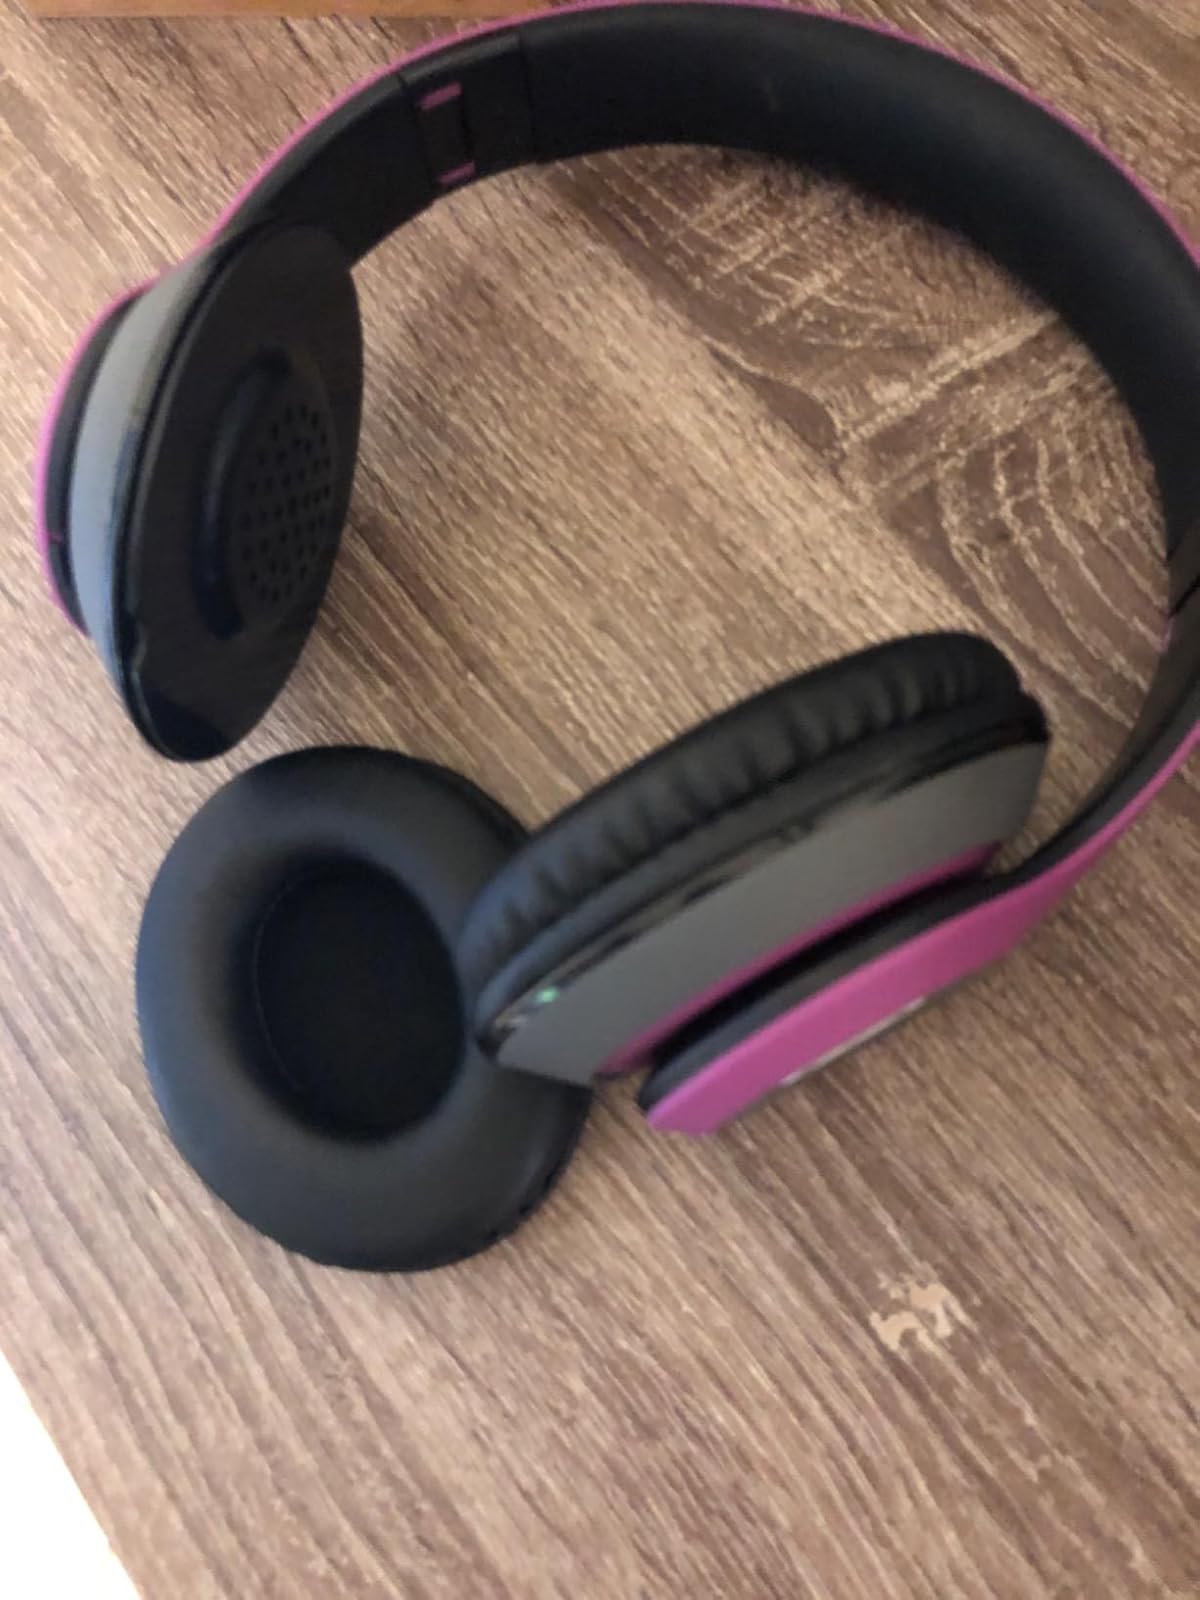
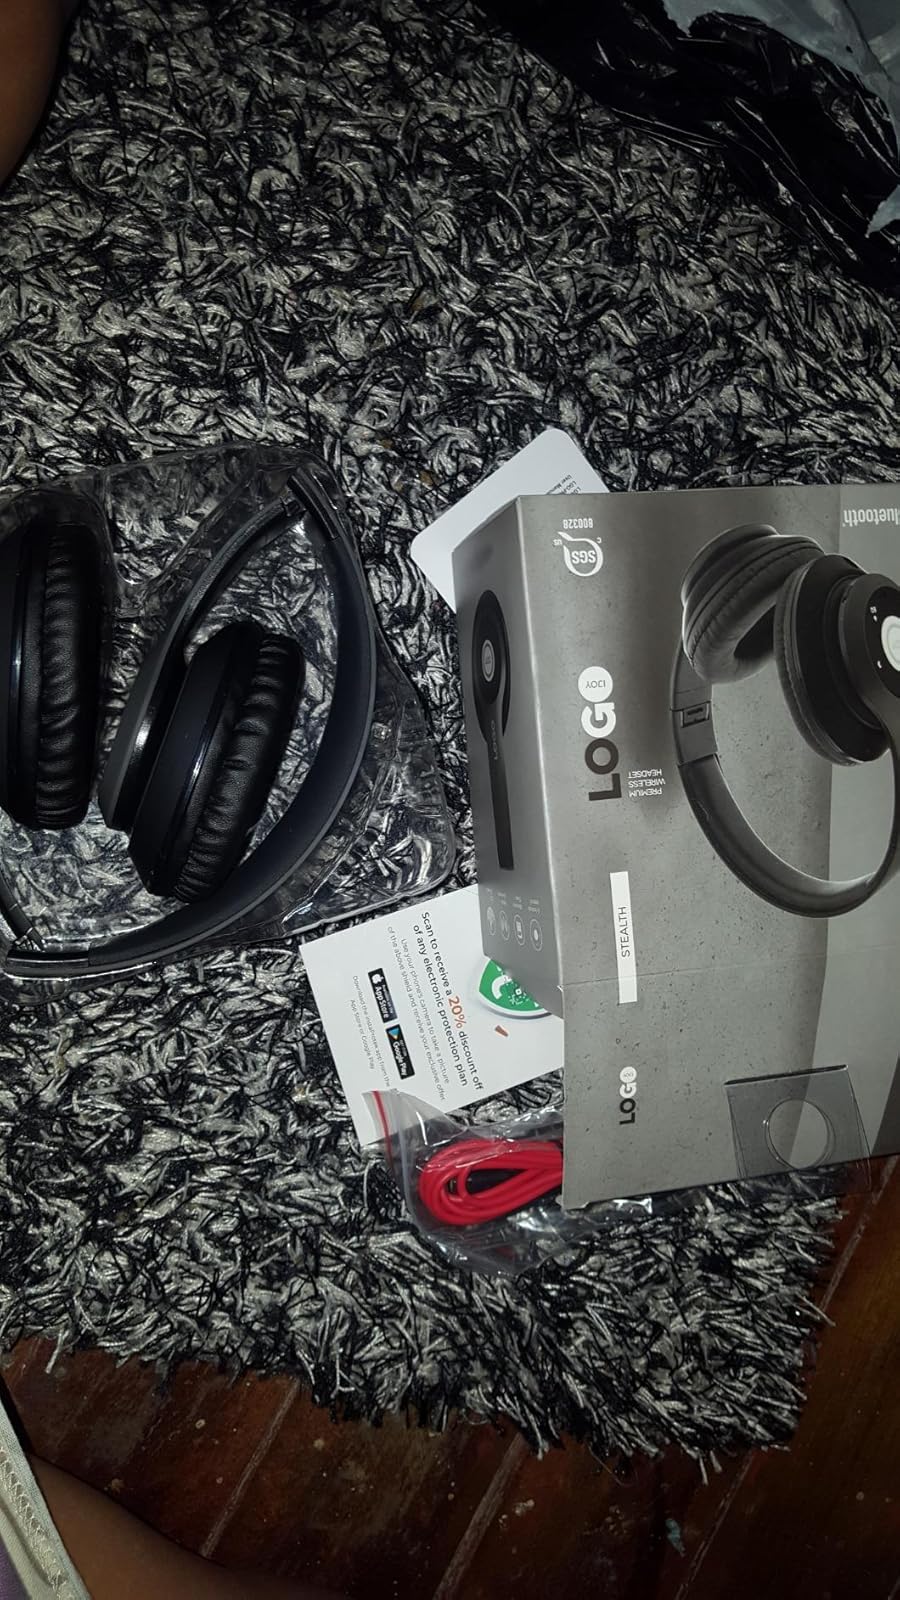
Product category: headphones
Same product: no